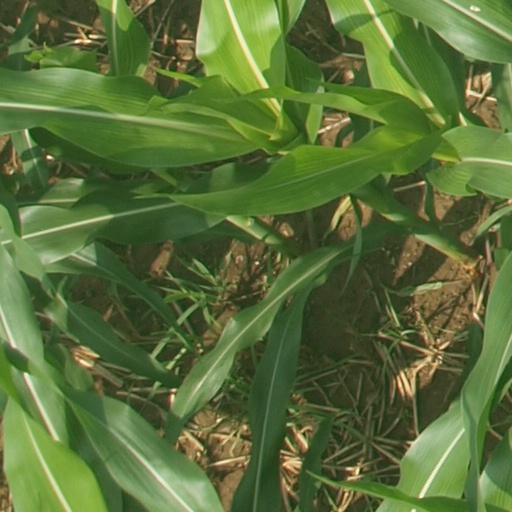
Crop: maize; corn